Yuri Kolokolnikov

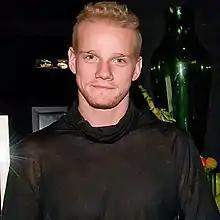
Yuri Kolokolnikov in 2010

Yuri Andreyevich Kolokolnikov (born 15 December 1980) is a Russian stage and film actor. In the West, Kolokolnikov is best known for his performance as Styr in the television series "Game of Thrones" and as Gennadi Bystrov in "The Americans".